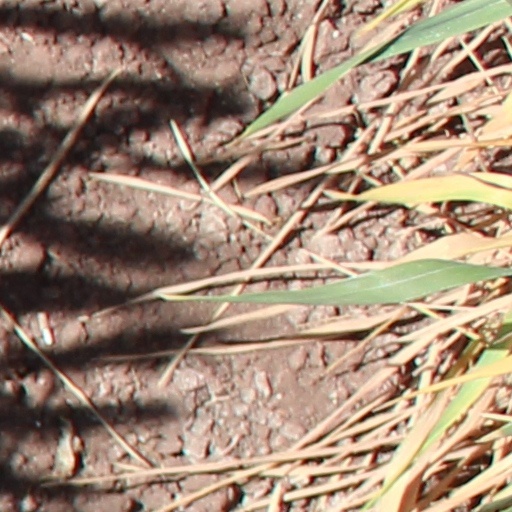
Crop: wheat